Plotting algorithms for the Mandelbrot set

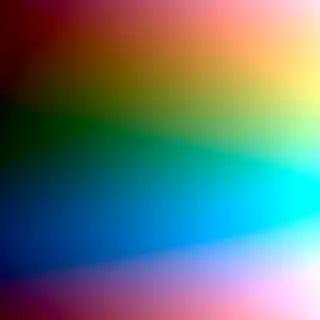
LCH Gradient

One of the most perceptually uniform coloring methods involves passing in the processed iter count into LCH. If we utilize the exponentially mapped and cyclic method above, we can take the result of that into the Luma and Chroma channels. We can also exponentially map the iter count and scale it to 360, and pass this modulo 360 into the hue.